Satanism

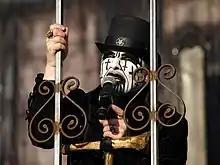
Heavy metal singer King Diamond is a member of the Church of Satan.

In 17th-century Sweden, a number of highway robbers and other outlaws living in the forests informed judges that they venerated Satan because he provided more practical assistance than Jehovah, practices now regarded as "folkloric Satanism".